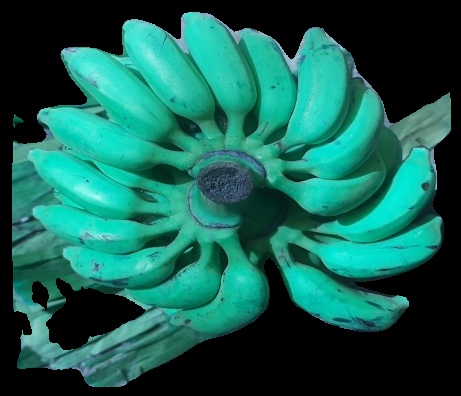
Variety: elakki-bale
Grade: grade3